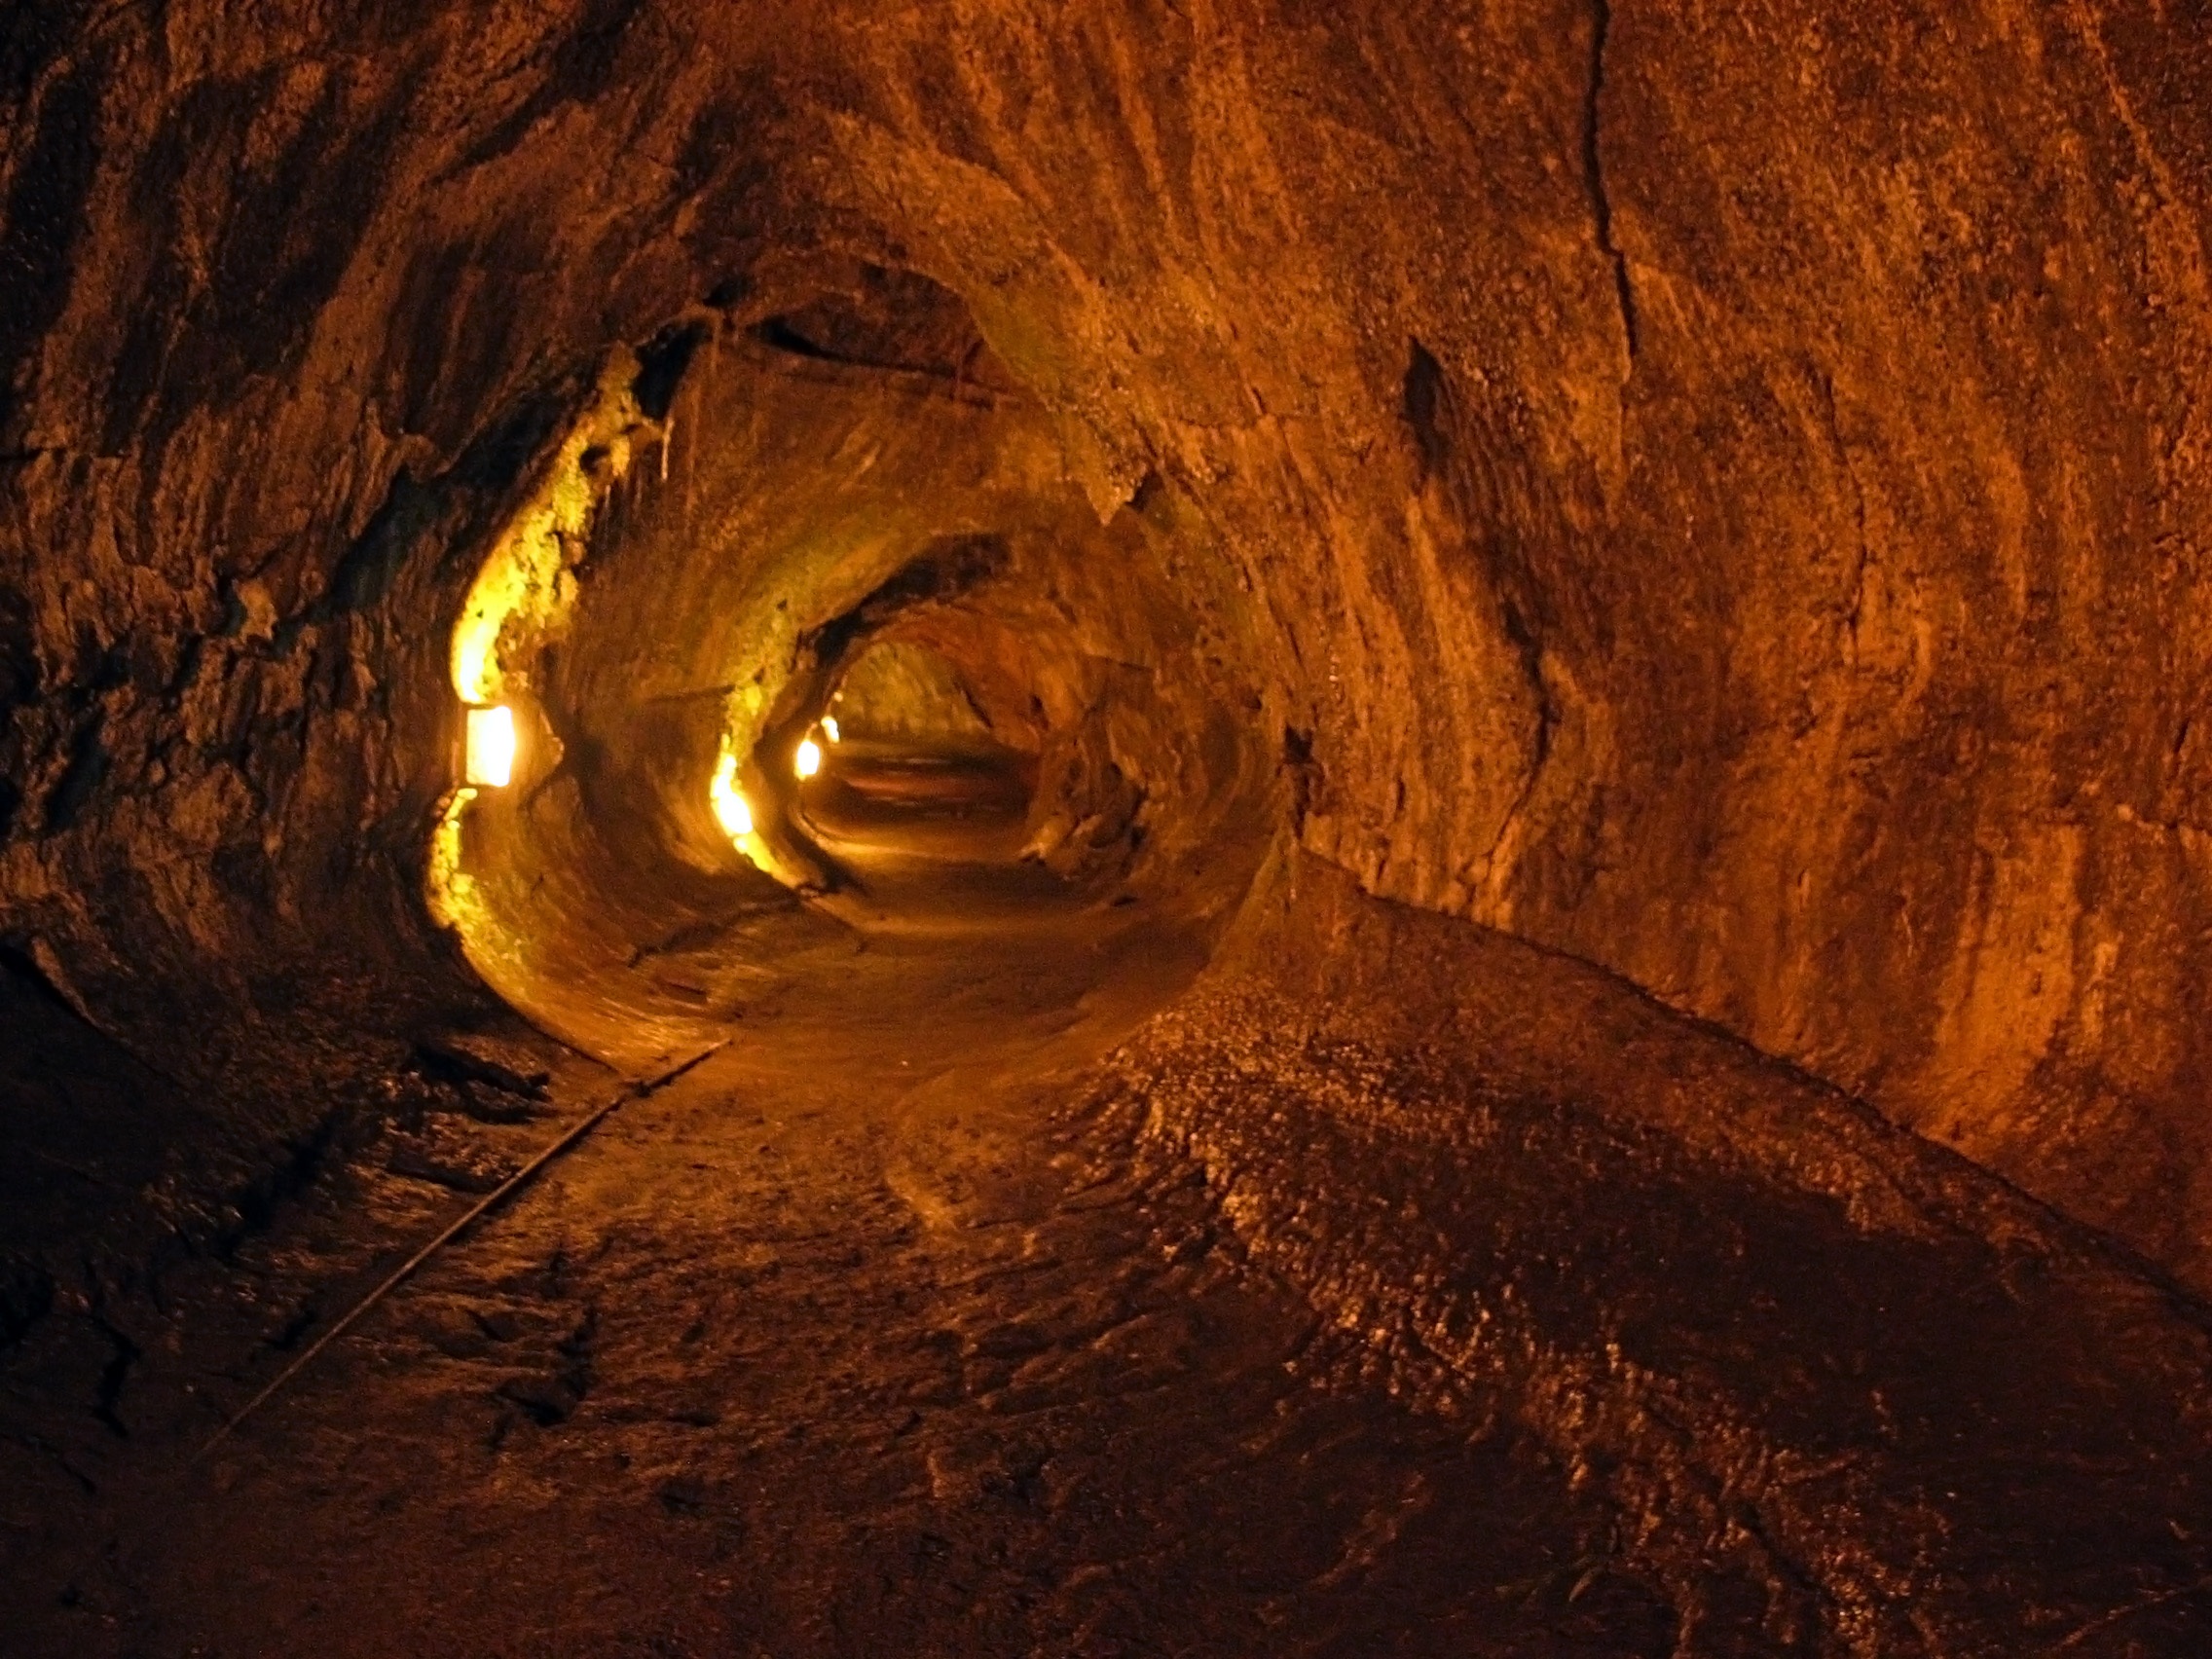
formation, cave, soil, caving, landform, conduit, hardened, lava flow, lava rock, geographical feature, lava tube, thurston lava tube, hawaii volcanoes national park, big island of hawaii